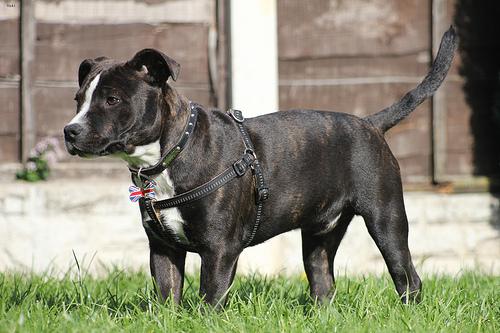
Breed: staffordshire bull terrier